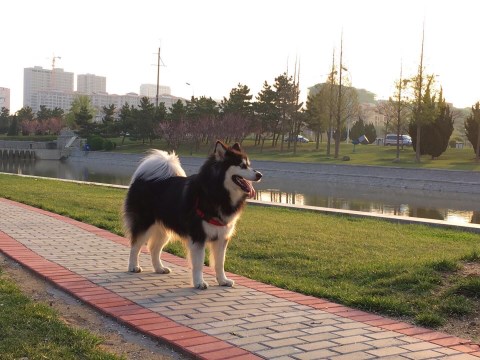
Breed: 1160-n000003-Siberian_husky